Morane-Saulnier M.S.225

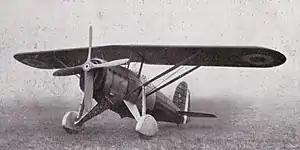
Morane-Saulnier M.S.227 with Hispano-Suiza engine

The Morane-Saulnier M.S.225 was a French fighter aircraft of the 1930s. It was produced in limited quantities to be used as a transitional aircraft between the last of the biplanes and the first monoplane fighters.